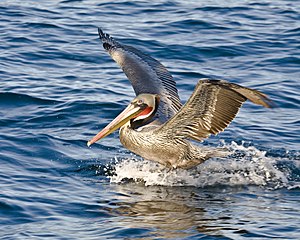
Brun pelikan
Brun pelikan er en pelikan, der lever ud for kysterne af Amerika.